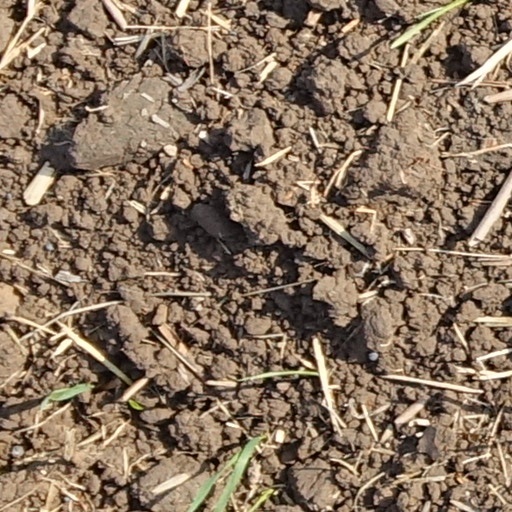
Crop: wheat